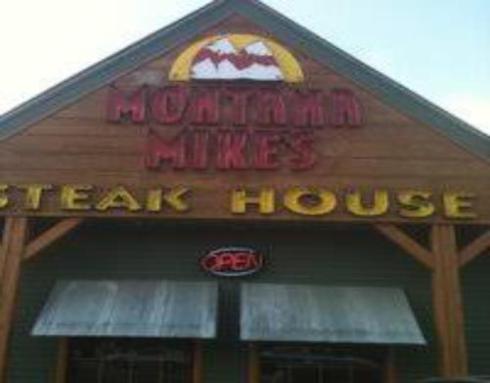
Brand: montana mike's
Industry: Food